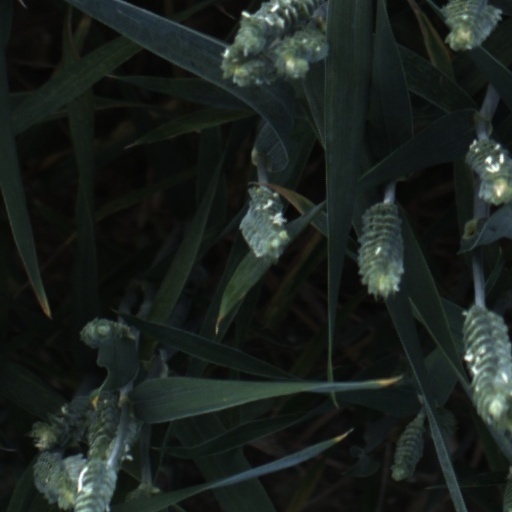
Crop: wheat